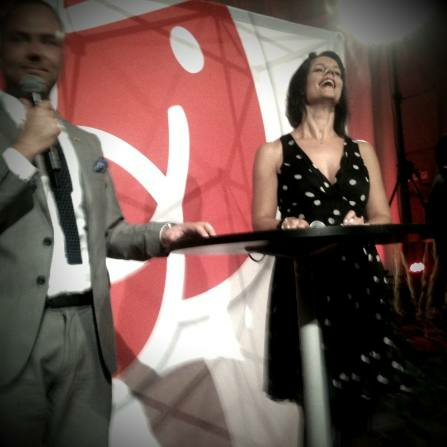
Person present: Yes